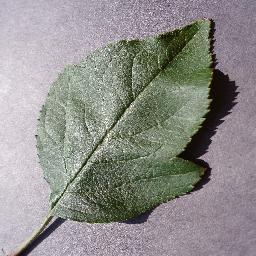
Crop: apple
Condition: healthy